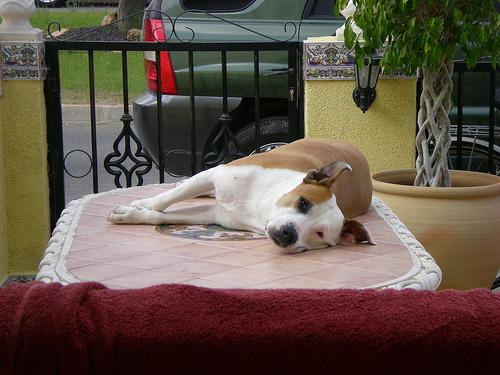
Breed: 216-n000078-American_Staffordshire_terrier